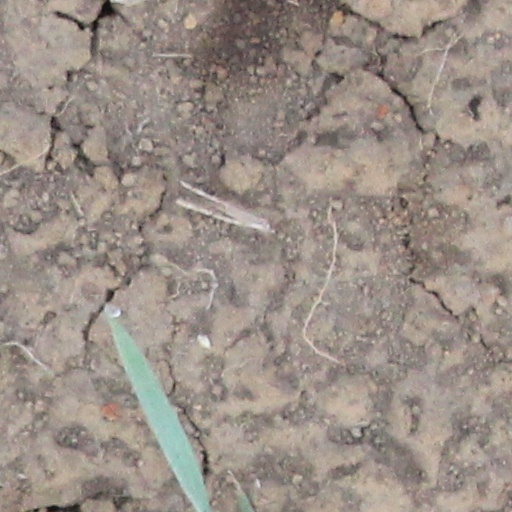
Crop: wheat